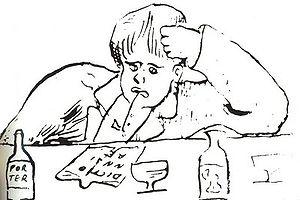
Arthur Rimbaud dessiné par Paul Verlaine
Les Vilains Bonshommes est le nom d'un groupe d'artistes qui s'est formé à Paris, de 1869 à 1872. Le groupe se retrouvait lors des dîners des Vilains Bonshommes qui se tenaient périodiquement en différents lieux. Le passage de Rimbaud dans cette assemblée en 1871 et 1872 a donné aux Vilains Bonshommes une grande renommée.
Paul Verlaine est un écrivain et poète français né à Metz le 30 mars 1844 et mort à Paris le 8 janvier 1896.